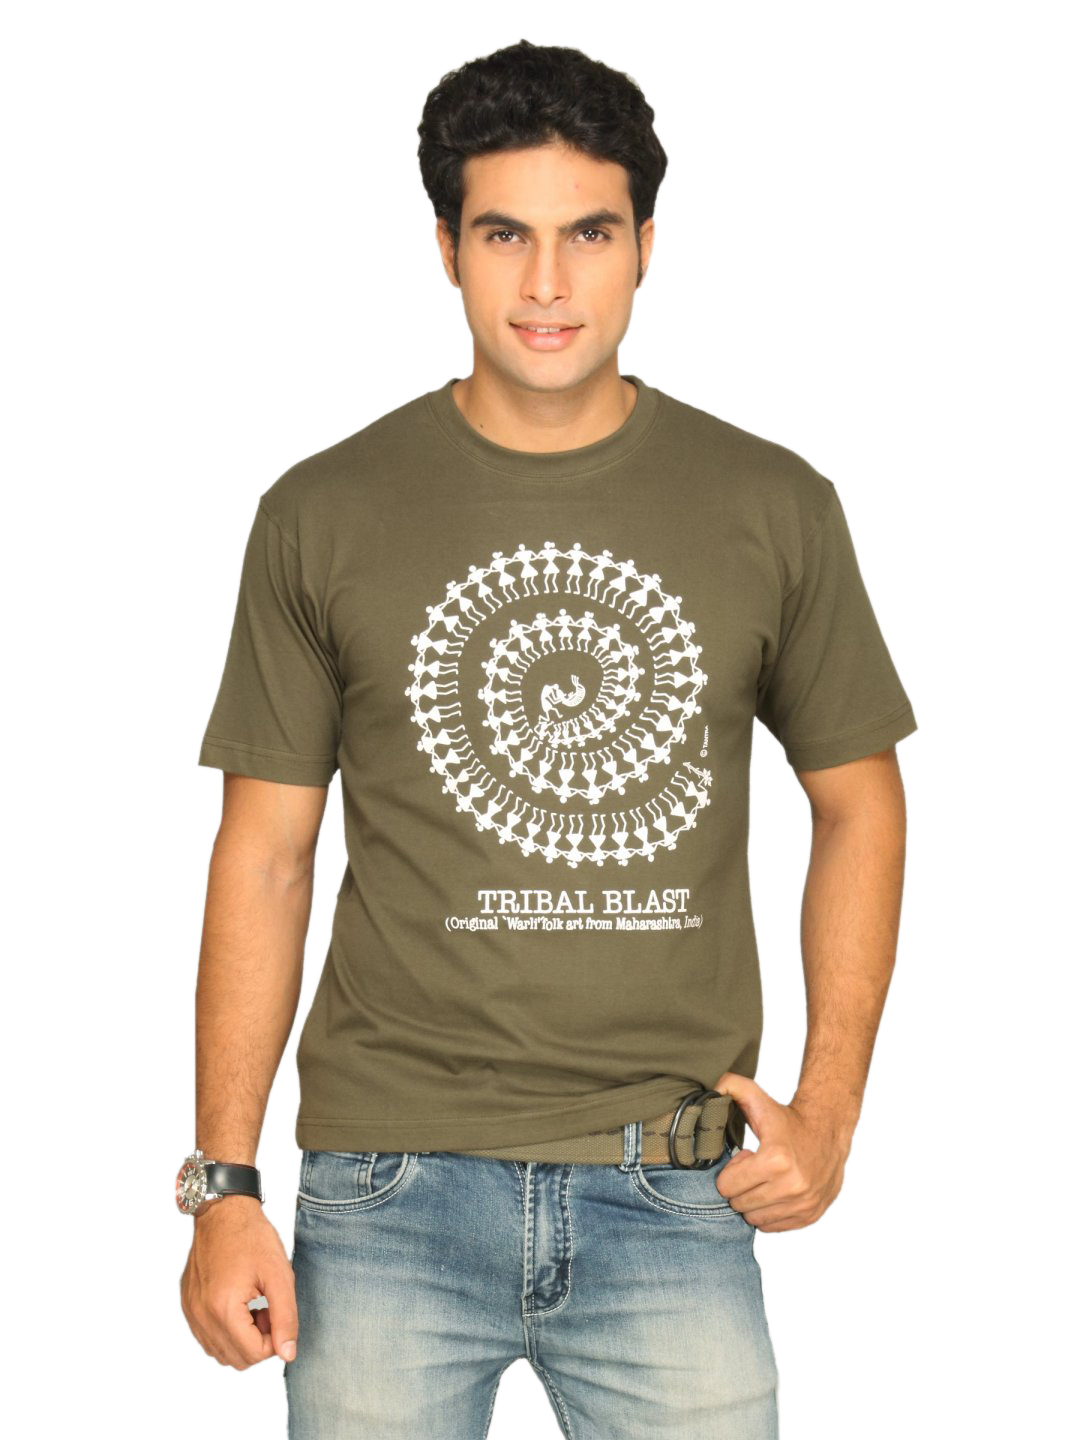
Tantra Men's Tribal Blast Green T-shirt
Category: Apparel / Topwear / Tshirts
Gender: Men
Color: Green
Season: Summer 2011
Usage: Casual